African Americans in California

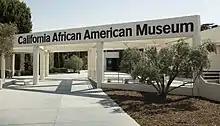
California African American Museum

California was named after a fictional black character named Queen Calafia, in Garci Rodríguez de Montalvo’s 16th-century Spanish novel "Las sergas de Esplandián."